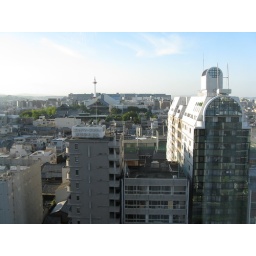
View from our hotel, the Aranvert in Kayoto, Japan. Looking towards the tower which is at the train station.